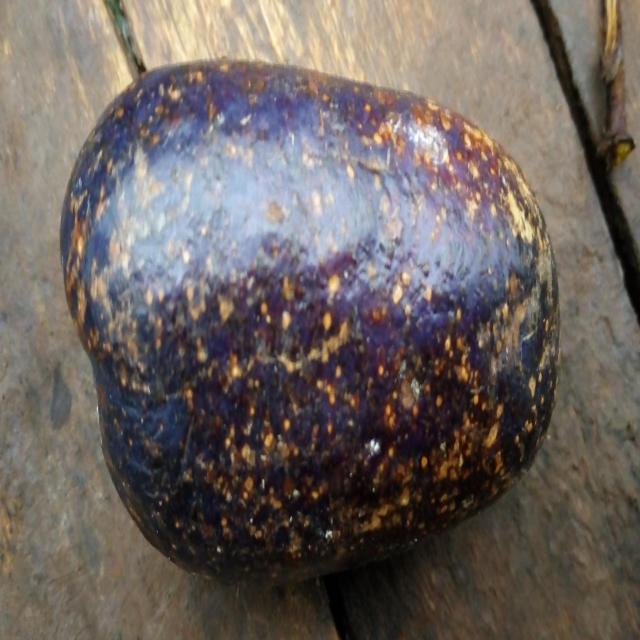
Plum grade: spotted